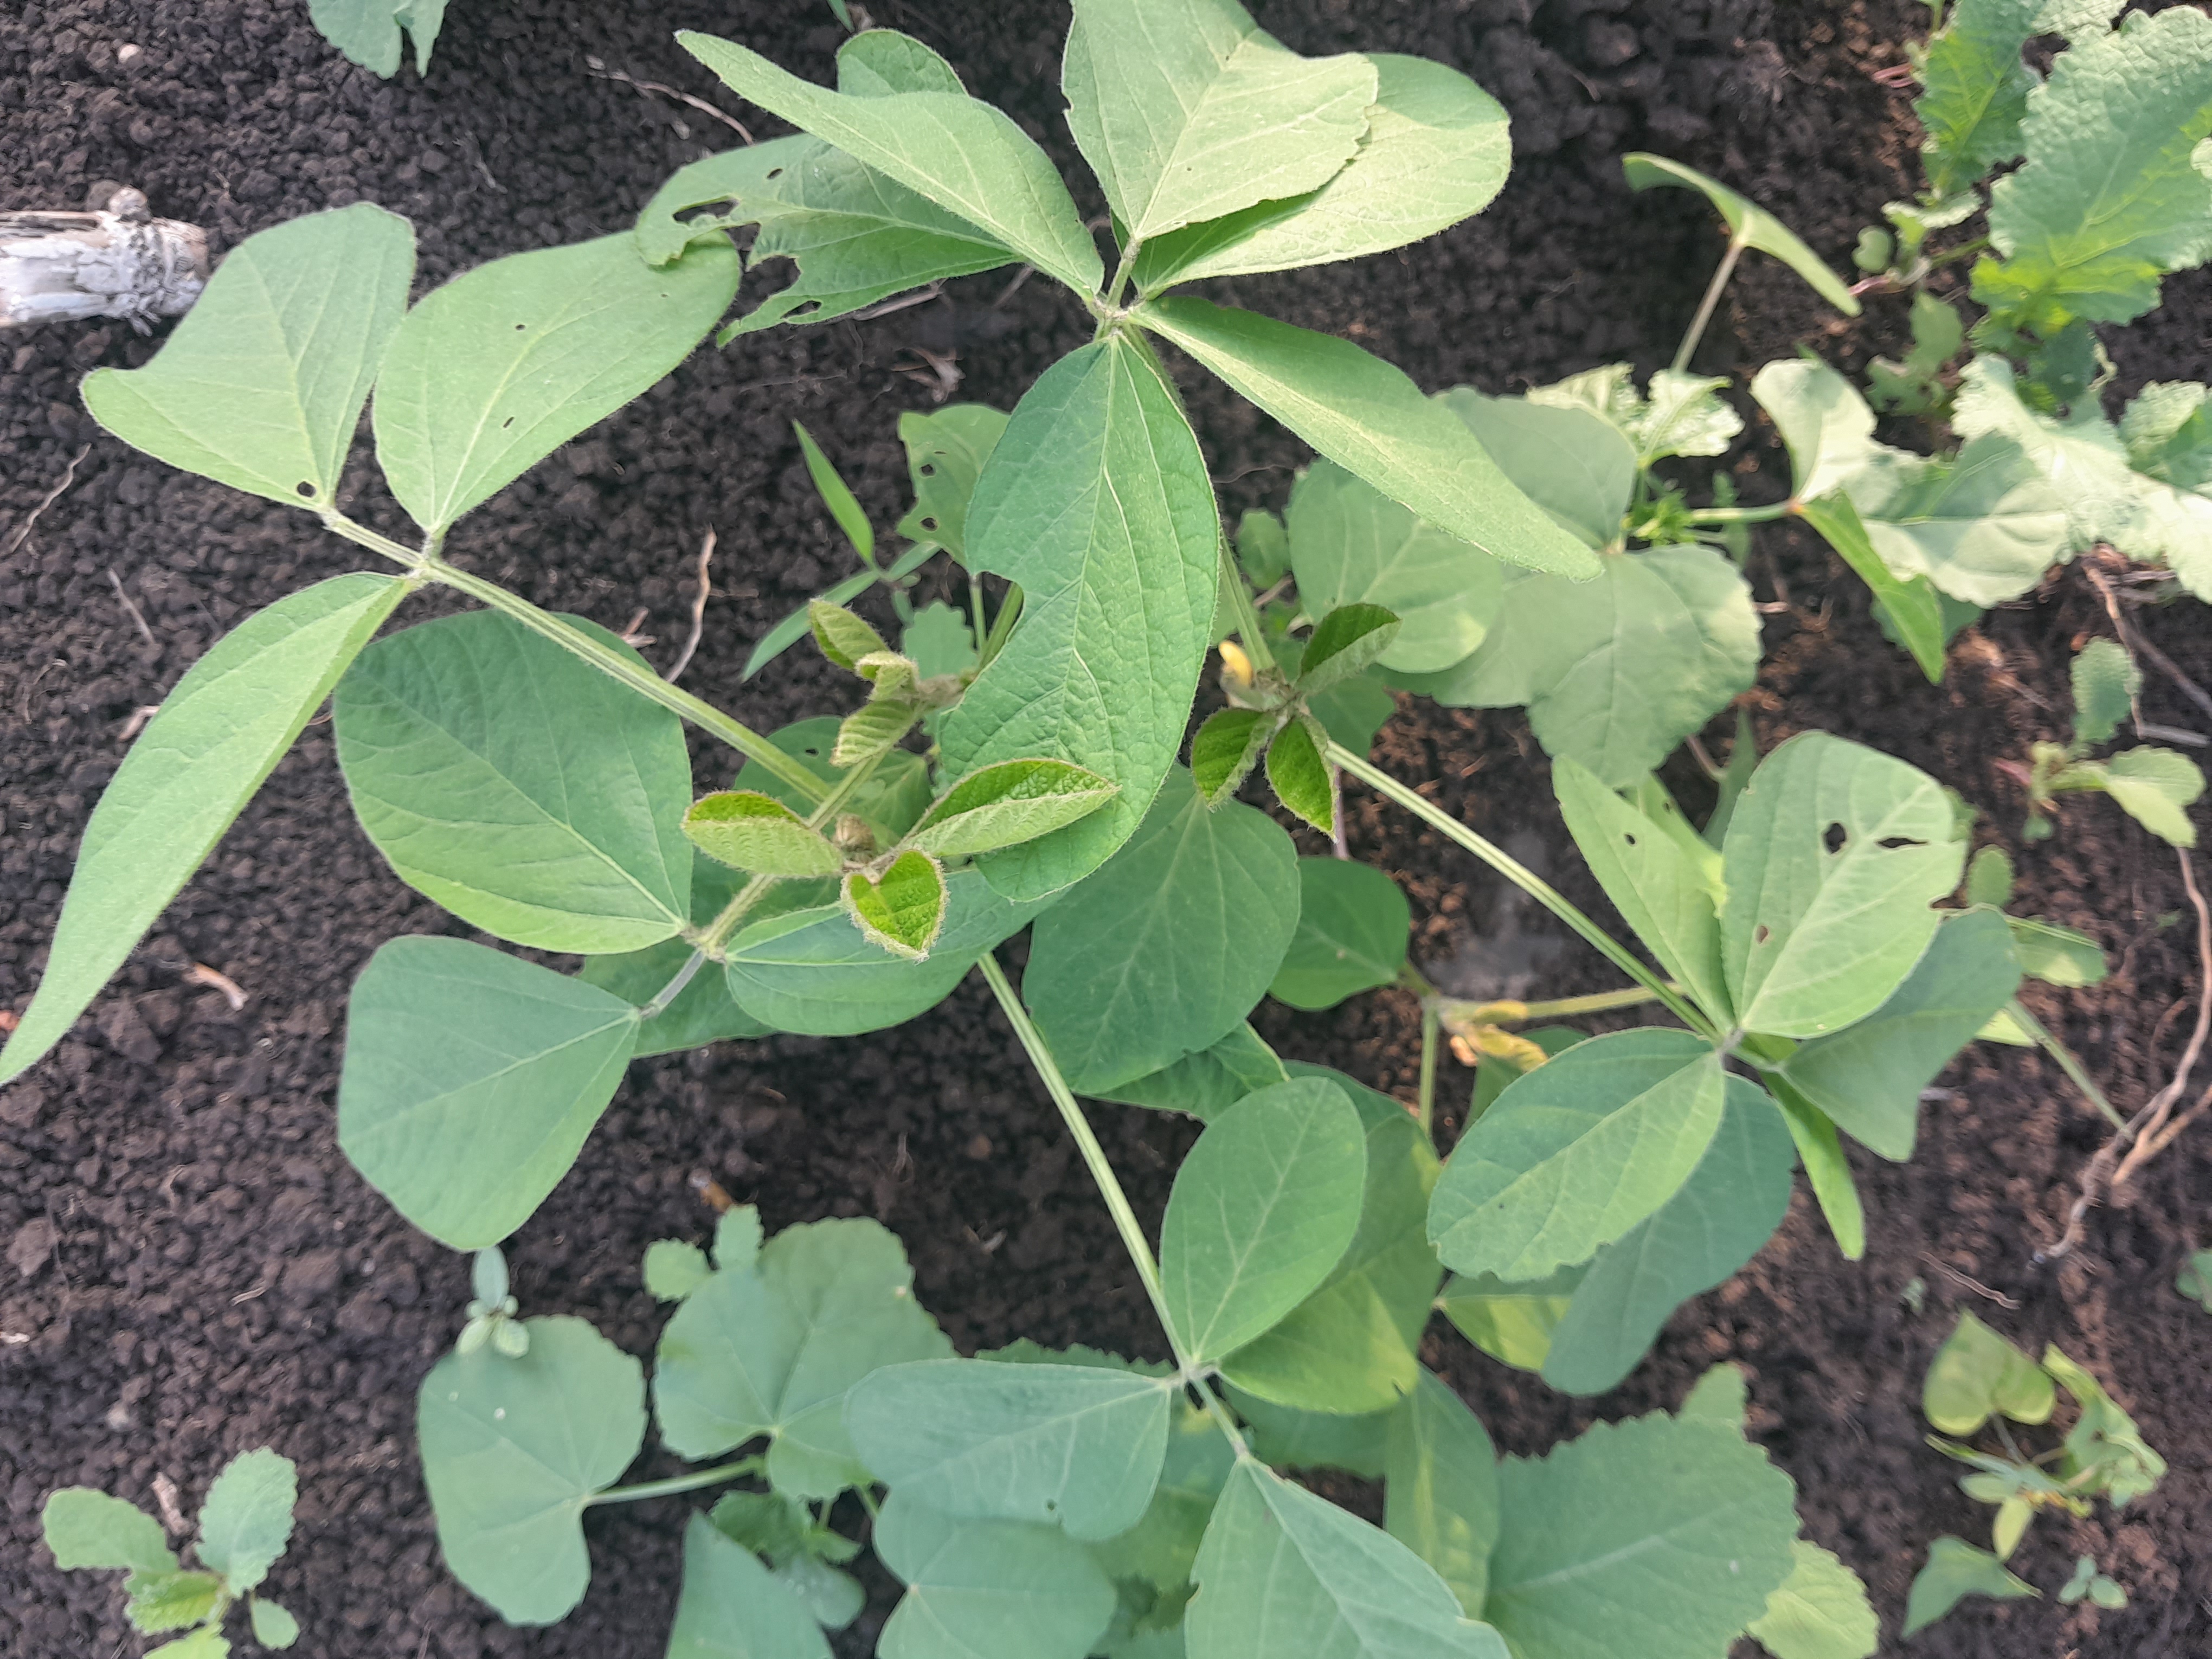
Label: Healthy